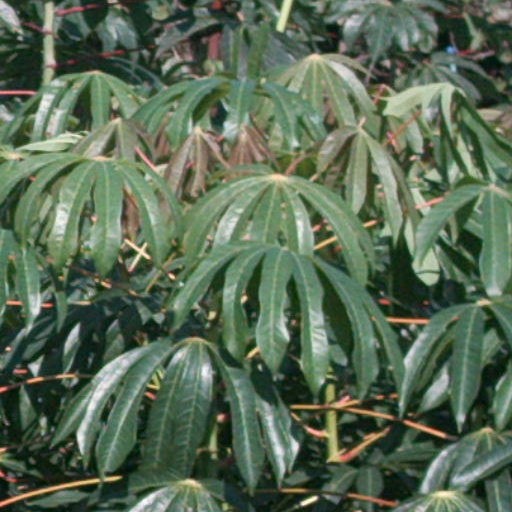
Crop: cassava